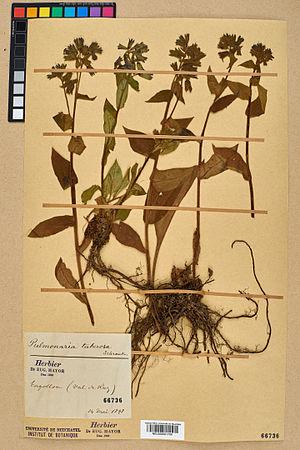
Spécimen de plante séchée et pressée de l'espèce fr:Pulmonaria montana